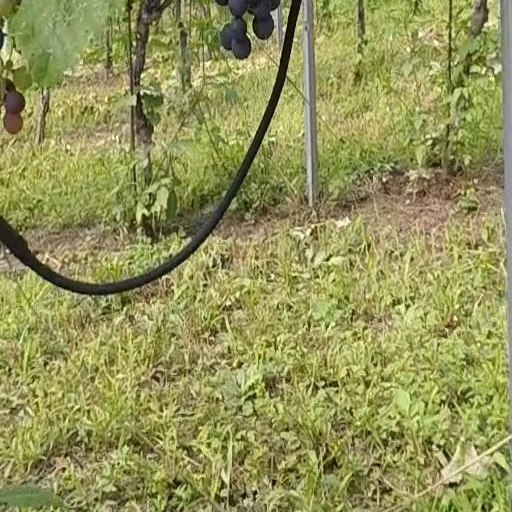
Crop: grape